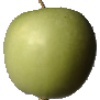
Label: Apple Granny Smith 1